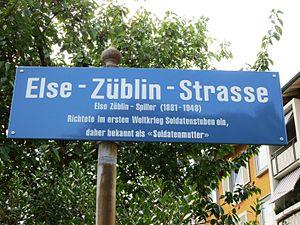
Else Züblin-Spiller est une journaliste, féministe, entrepreneuse, membre de la ligue de tempérance et fondatrice d'une ONG suisse Association pour le bien des soldats devenu SV Group.